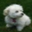
Label: dog